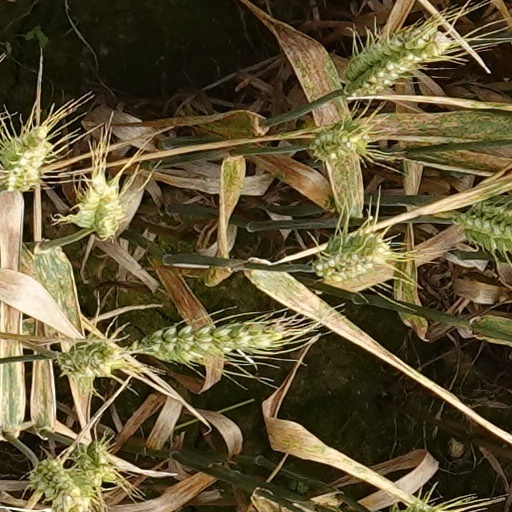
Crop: wheat